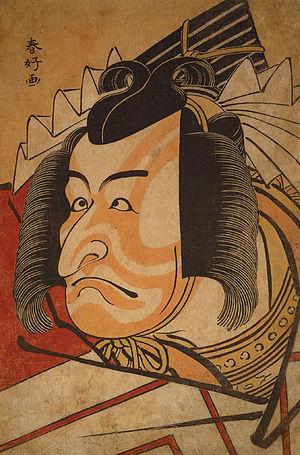
Ichikawa Danjūrō V, né en août 1741 - mort le 29 octobre 1806, aussi connu sous le nom Ichikawa Ebizō, est l'un des plus célèbres et populaires acteurs japonais de l'histoire du genre théâtral kabuki. Durant toute sa carrière, Danjūrō occupe quelques-uns des classements les plus élevés dans le hyōbanki, publication annuelle à Edo qui évalue acteurs et représentations. À un moment donné en 1782, il obtient même le rang de tōji-muri-hiiki.